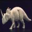
Label: dinosaur